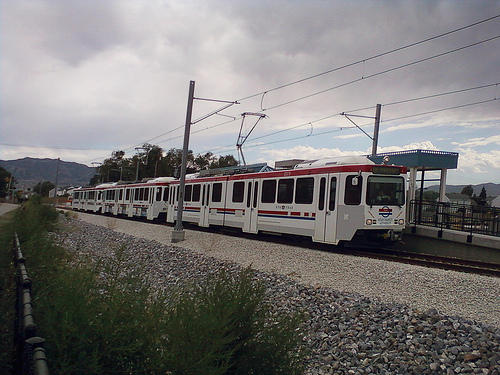
question: どこの画像ですか?
answer: 電車のブラットフォーム。

question: プラットフォームには誰かいますか?
answer: 誰もいない。

question: お天気はどうですか?
answer: 曇っている。

question: 電車は何色ですか?
answer: 白色に赤いラインが入っている。

question: プラットフォームはどんな所にありますか?
answer: 郊外のようであり、周りには樹木や住宅が見える。

question: 電車は何両ありますか?
answer: 三両

question: 何か大きな建物はありますか?
answer: 画像には大きな建物はない。

question: 何か動物はいますか?
answer: 動物はいない。